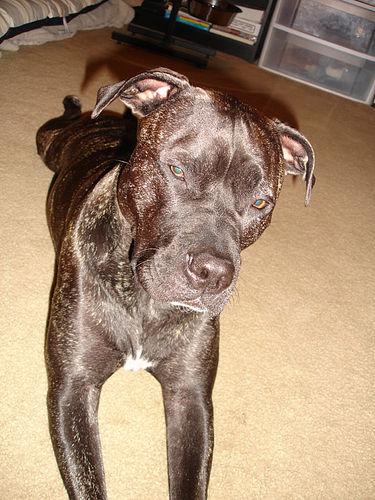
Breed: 216-n000078-American_Staffordshire_terrier